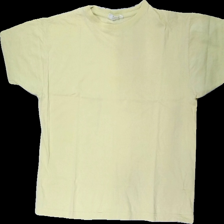
View: front
Type: T-shirt
Category: Ladies
Brand: Cappuchini
Colors: Yellow
Material: 100% cotton
Cut: Regular
Size: M
Season: All
Smell: Minor
Damage: some loose threads
Price range: <50
Recommended usage: Reuse
Comment: detergent smell